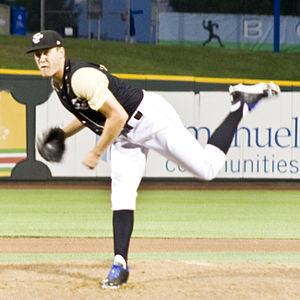
Justin Michael Marks est un lanceur gaucher des Ligues majeures de baseball sous contrat avec les Rays de Tampa Bay.